MZ Skorpion

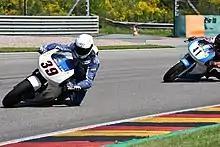
"MZ-Cup" – amateur racing series since 1996 (Image: Sachsenring 2020)

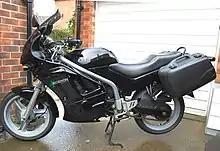
MZ Skorpion 660 Traveller

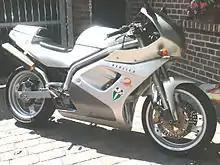
MZ Replica

The MZ Skorpion is a motorcycle made from 1994 to 2004 by MZ (MZ Motorrad- und Zweiradwerk), in former East Germany. The Scorpion is powered by a four-stroke five-valve 660 cc single-cylinder engine with liquid cooling.